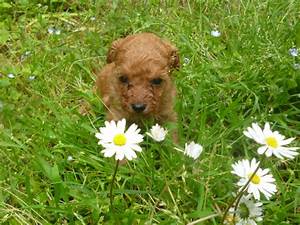
Label: dog